Santa Ono

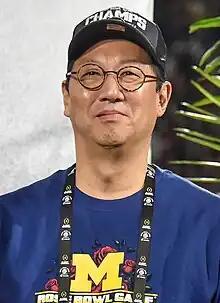
Ono in 2024

Santa Jeremy Ono (born November 23, 1962) is a Canadian American immunologist. He served in a variety of roles, including as the 15th president of the University of Michigan from October 2022 to May 2025, as the 15th president of the University of British Columbia from 2016 to 2022, and as the 28th president of the University of Cincinnati from 2012 to 2016. Ono was selected to serve as the 14th president of the University of Florida in May 2025, but was later rejected by the Florida Board of Governors for the position.